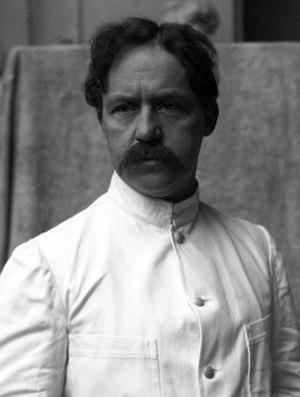
Le sculpteur Paul Landowski.
Paul Landowski, né dans le 9ᵉ arrondissement de Paris le 1ᵉʳ juin 1875 et mort à Boulogne-Billancourt le 31 mars 1961, est un sculpteur français.